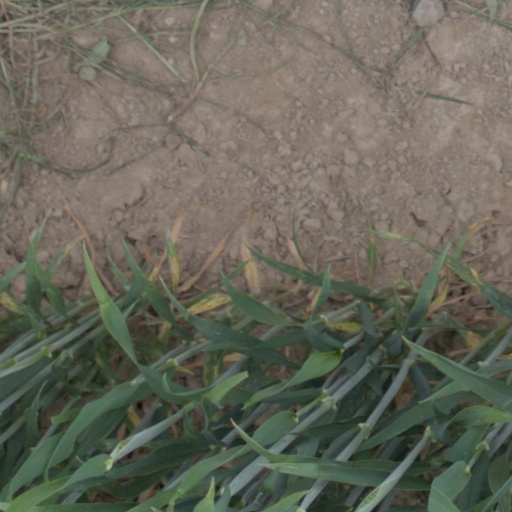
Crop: wheat